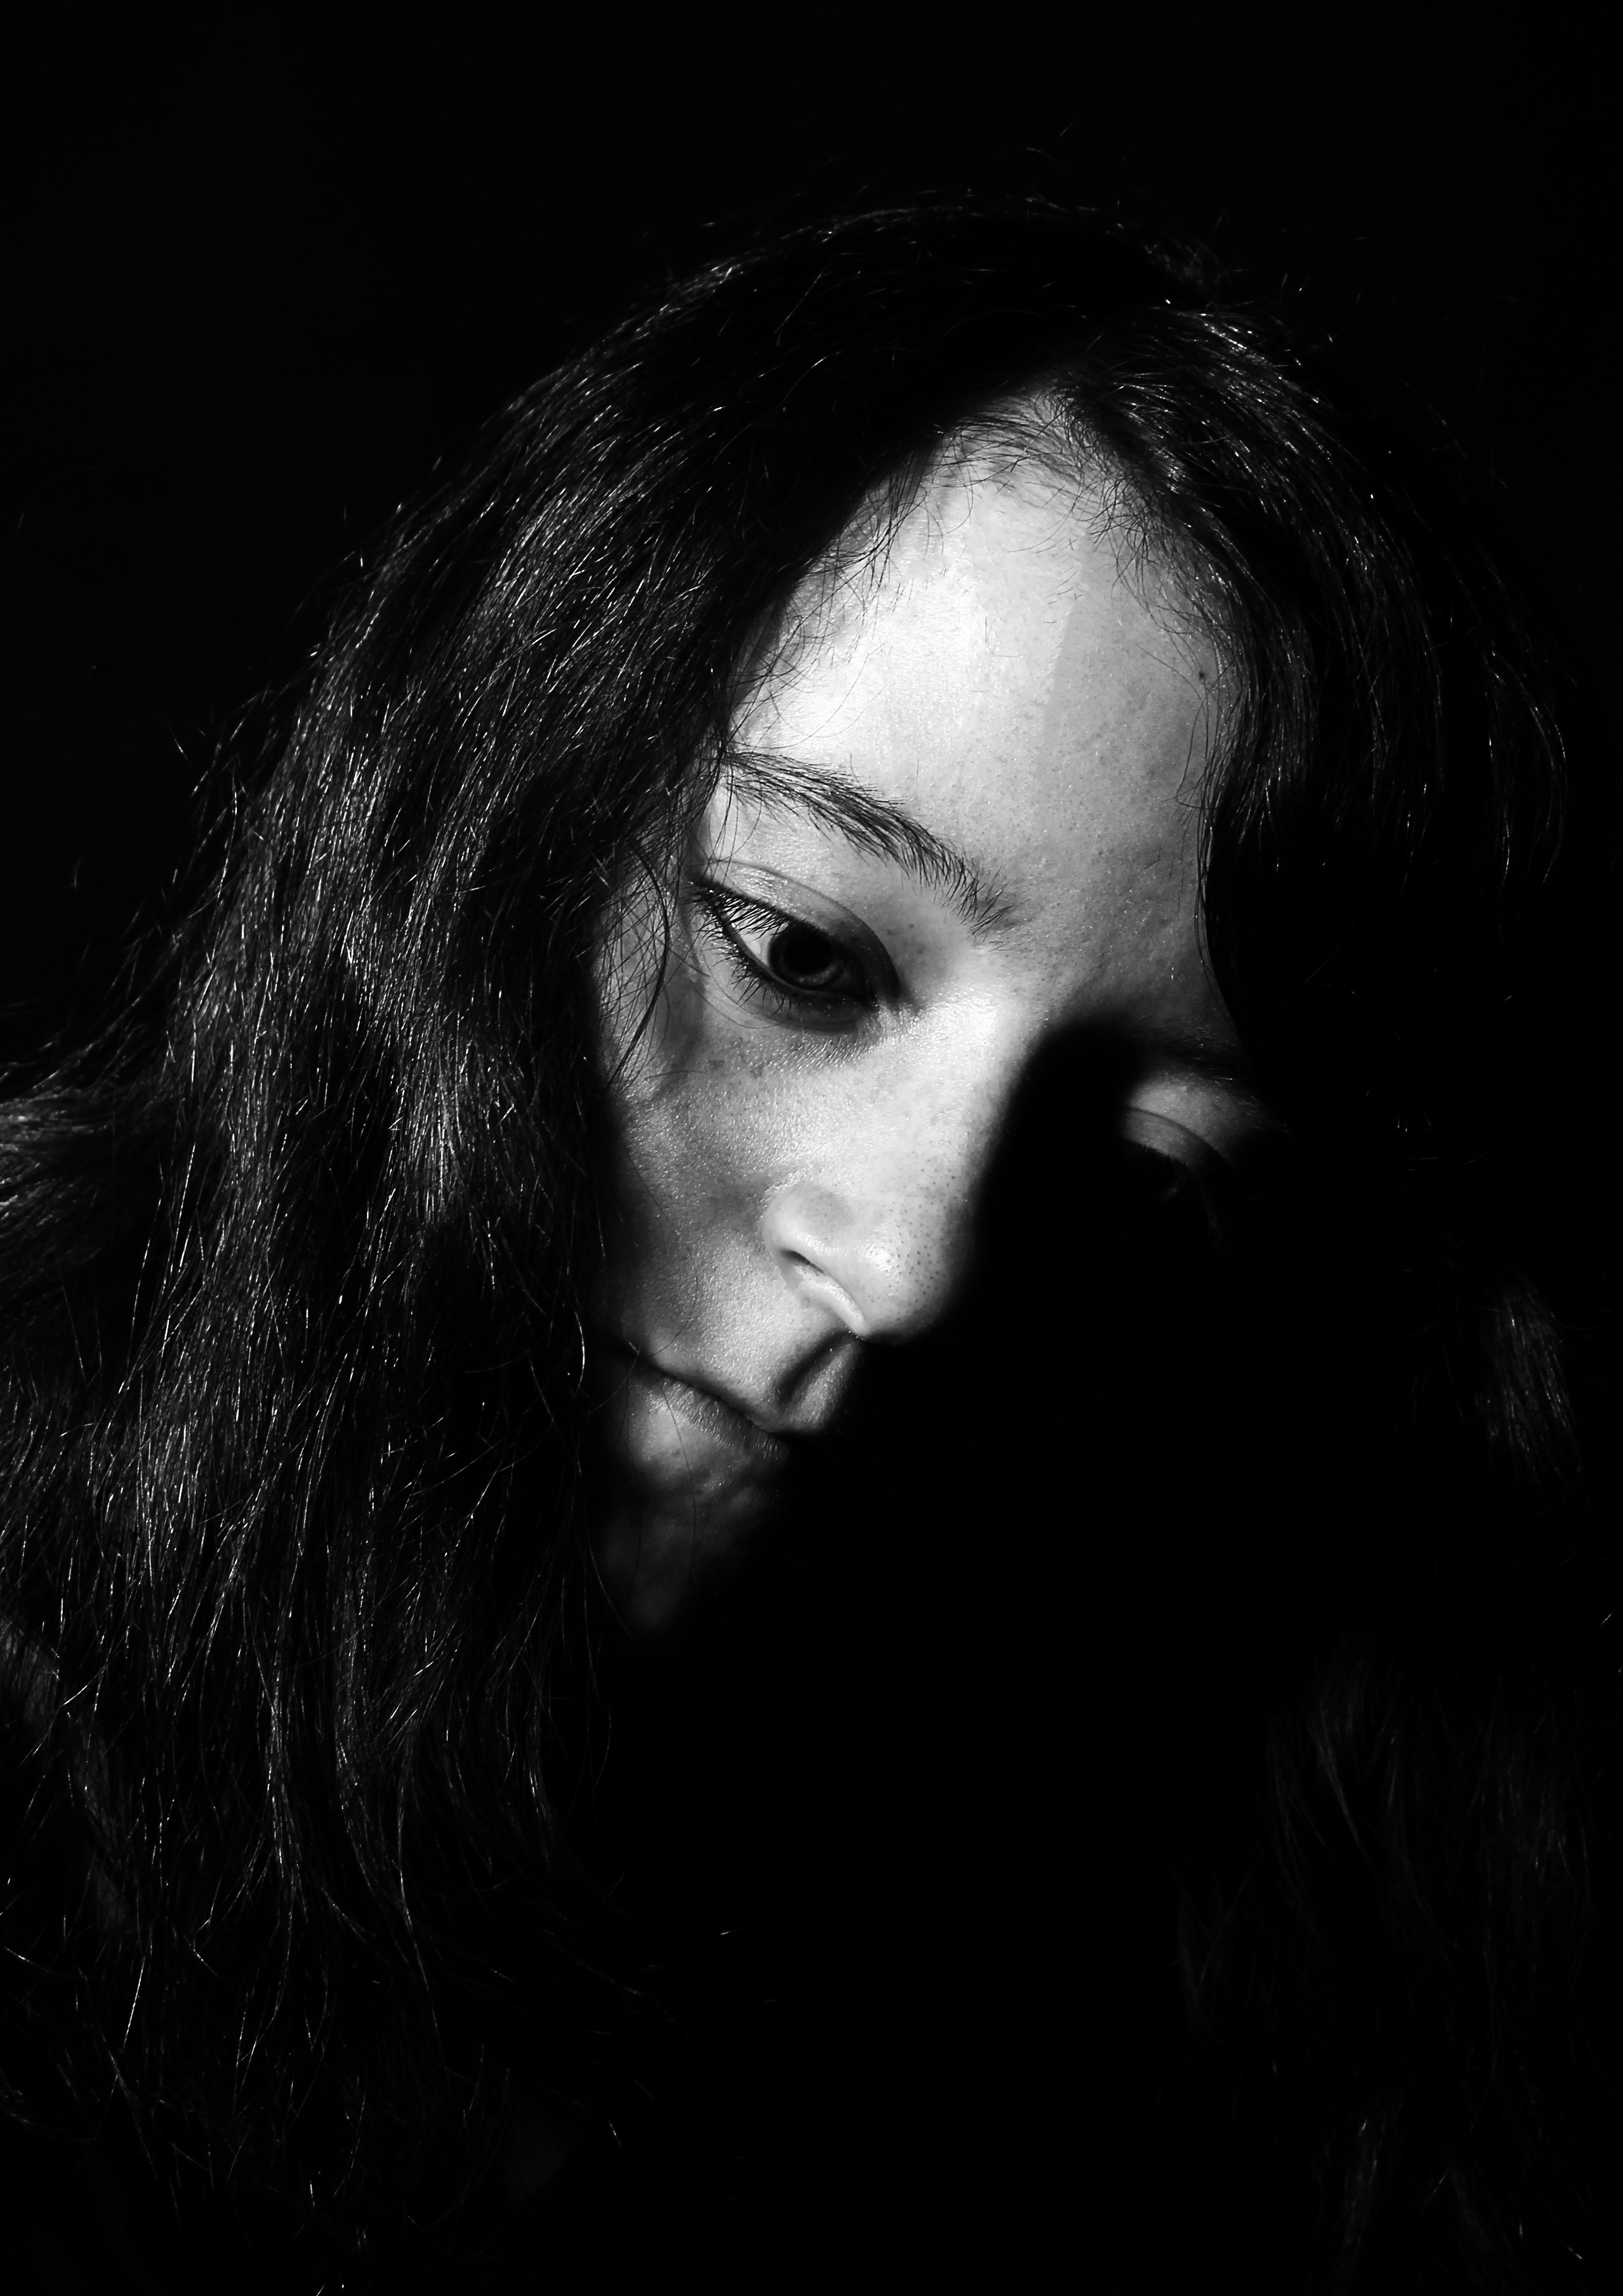
black and white, girl, hair, white, photography, dark, portrait, model, reflection, kiss, darkness, black, monochrome, face, nose, eye, head, beauty, eyebrows, organ, shading, petra, photo shoot, brown hair, monochrome photography, portrait photography, ernob l, schoolmate, the secrets of